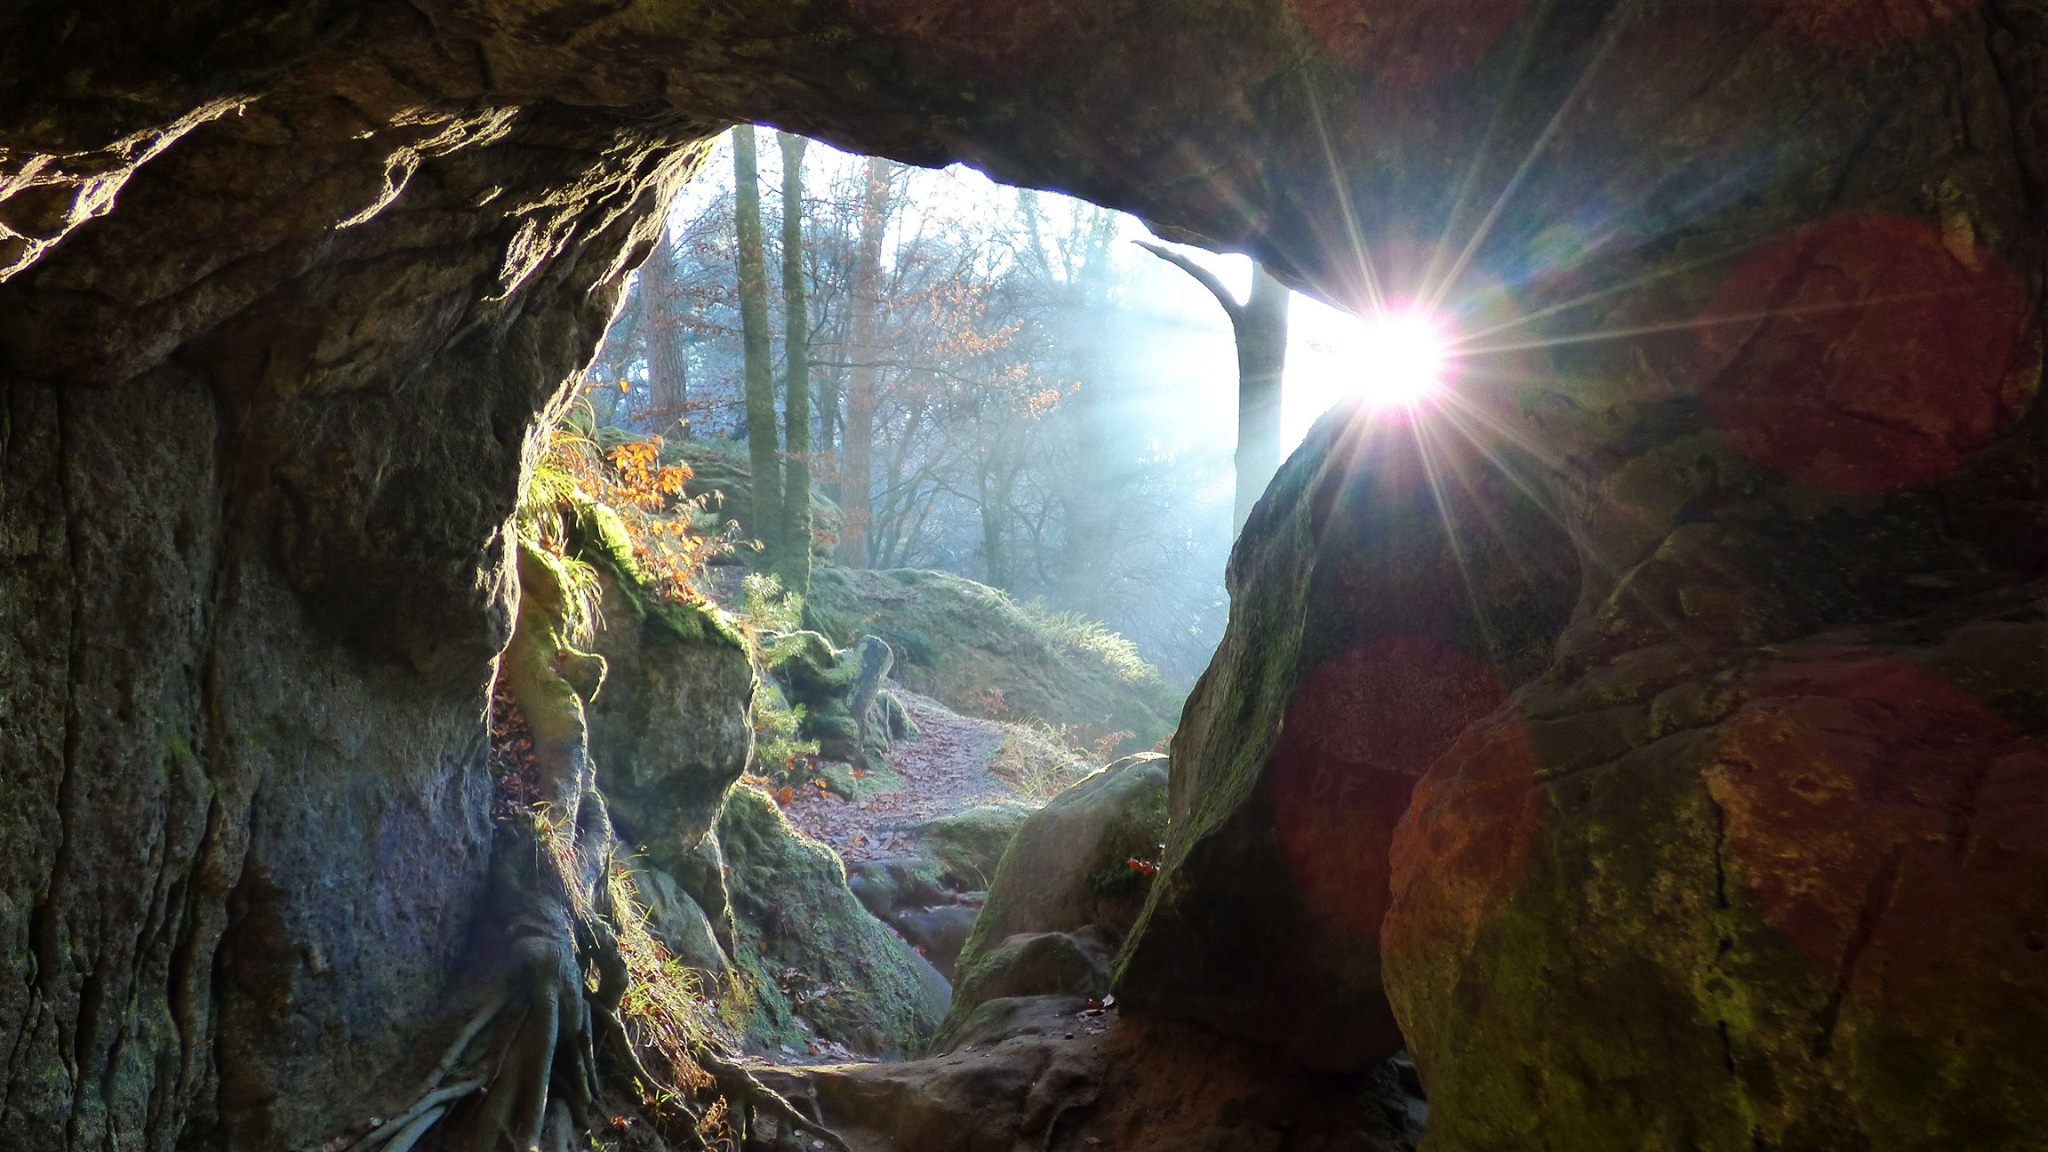
hiking, sunlight, formation, cave, hike, luxembourg, mullerthal, caving, landform, geographical feature, pit cave